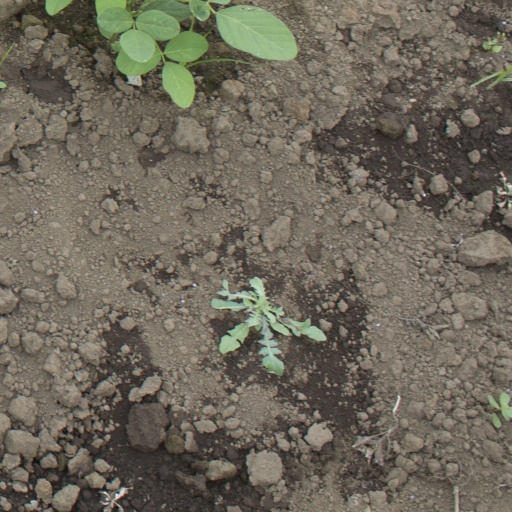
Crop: soybean